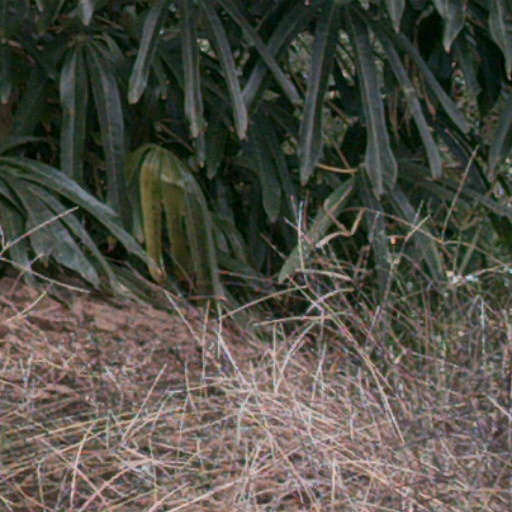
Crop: cassava